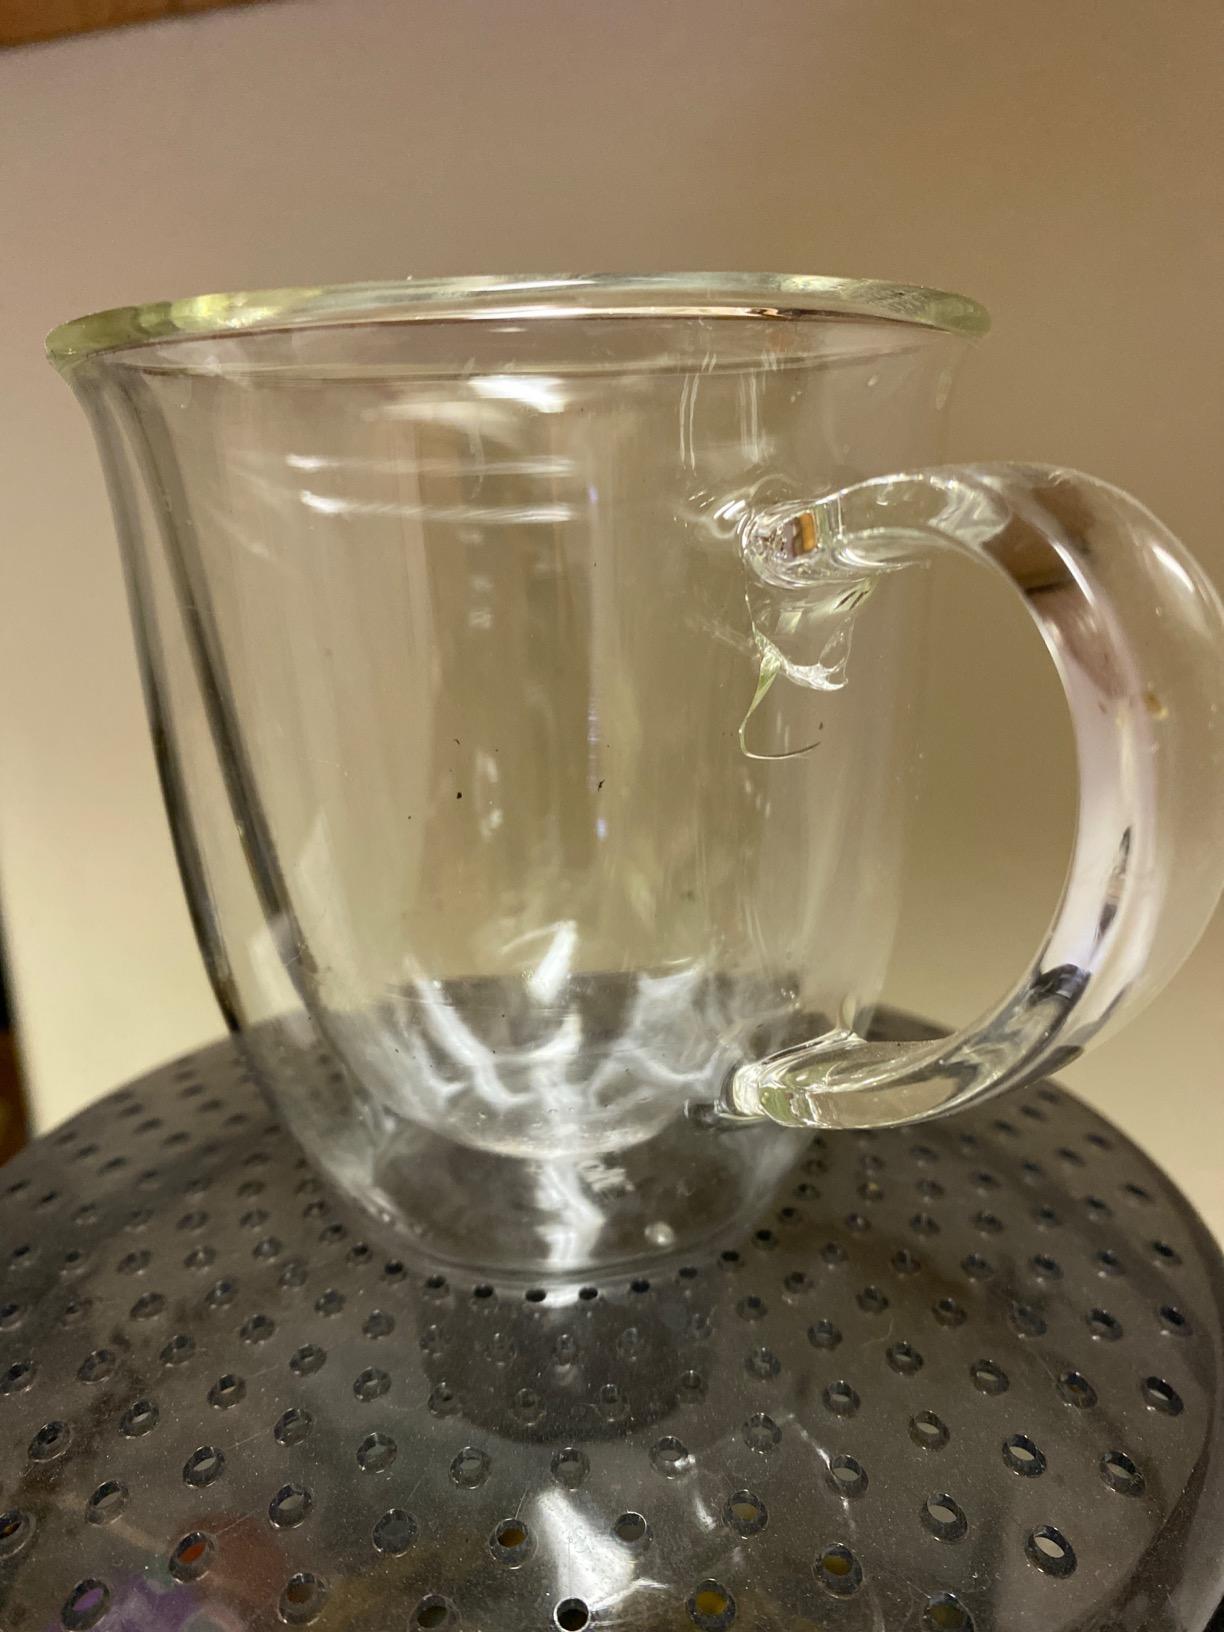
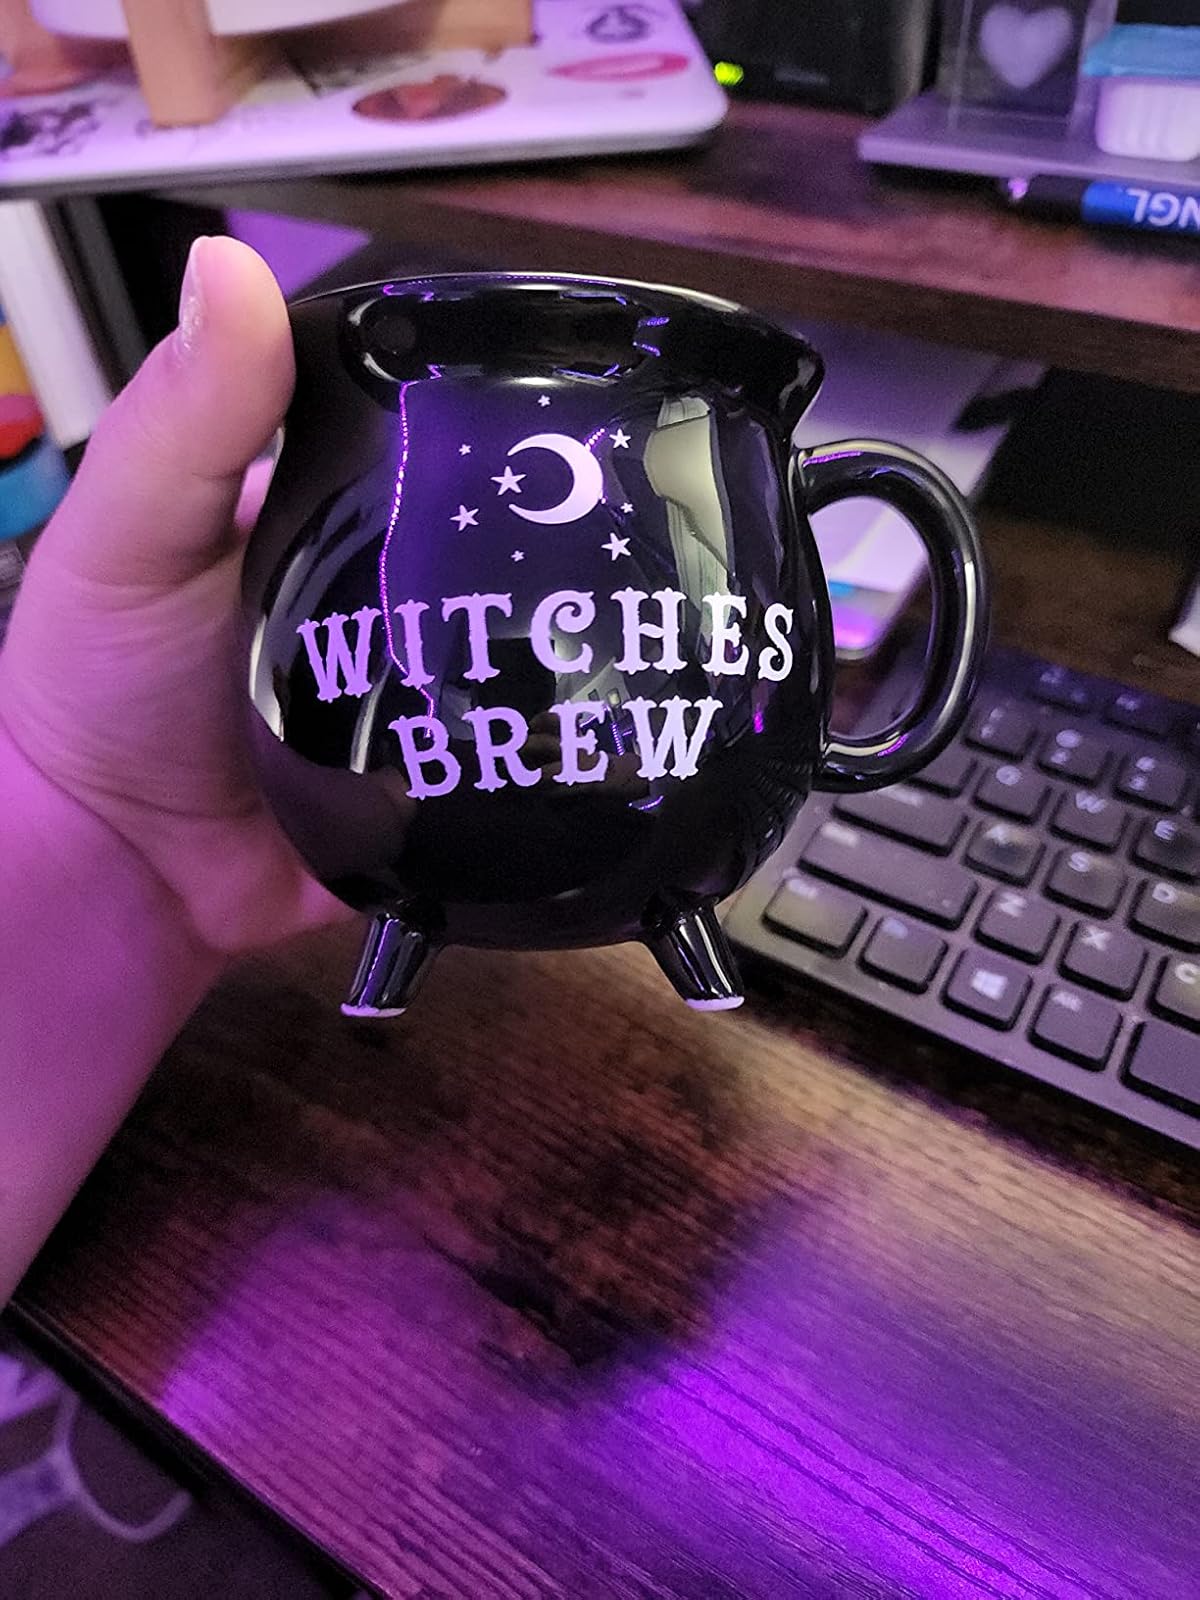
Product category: items_mug
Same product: no